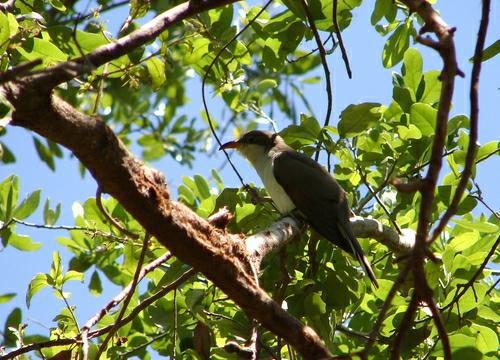
A photo of a yellow billed cuckoo